Indiana Jones and the Kingdom of the Crystal Skull

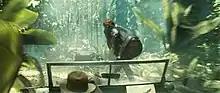
Stunts involving vehicles were shot on location in Hawaii, while CGI was used to add plants to the forest.

Marshall stated in 2003 that the film would use traditional stunt work so as to be consistent with the previous films. CGI was used to remove the visible safety wires on the actors when they did their stunts, such as when Indy swings on a lamp with his whip. Timed explosives were used for a scene where Indiana drives a truck through crates. During the take, an explosive failed to detonate and landed in the seat beside Ford. It did not go off and he was not injured.